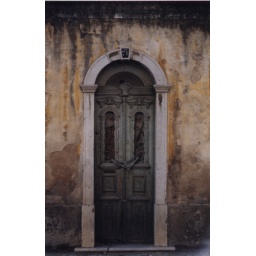
This building and door are gone. Picture taken just in time to add to my collection of doors and windows.